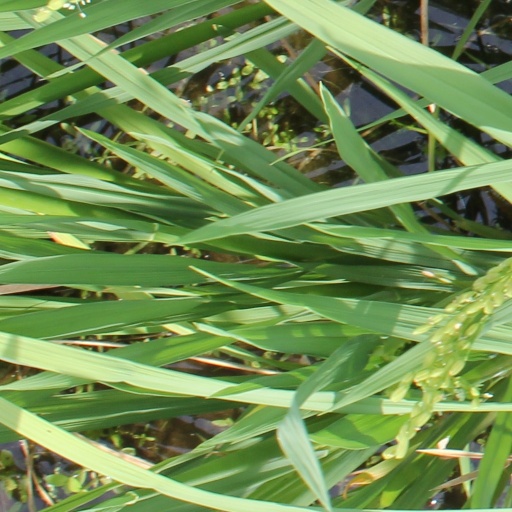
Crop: rice